Augustus Caesar Dodge House

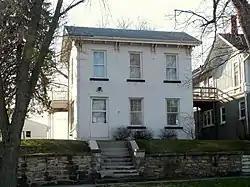

The Augustus Caesar Dodge House is a historic building located in Burlington, Iowa, United States. Augustus C. Dodge came to Burlington as Registrar of the Land Office, a political appointment of President Martin Van Buren. As a Democrat, he went on to serve as the Iowa Territory's Delegate to the U.S. House of Representatives (1840-1846), one of Iowa's first two U.S. Senators (1848-1854), Minister to Spain under Presidents Franklin Pierce and James Buchanan (1855-1859), and then Mayor of Burlington (1874-1875). The two-story, brick house follows an L-shaped plan and was built sometime around in the mid-to-late 1860s. It is representative of Burlington's mid-19th century architecture. The house is not clearly defined by any particular architectural style, but the bracketed eaves allow it to be classified as a vernacular form of the Italianate style. It was listed on the National Register of Historic Places in 1980.